Chaoyangmen station (Xi'an Metro)

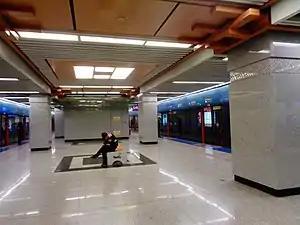

Chaoyangmen station is a station of Line 1 of the Xi'an Metro. It started operations on 15 September 2013.